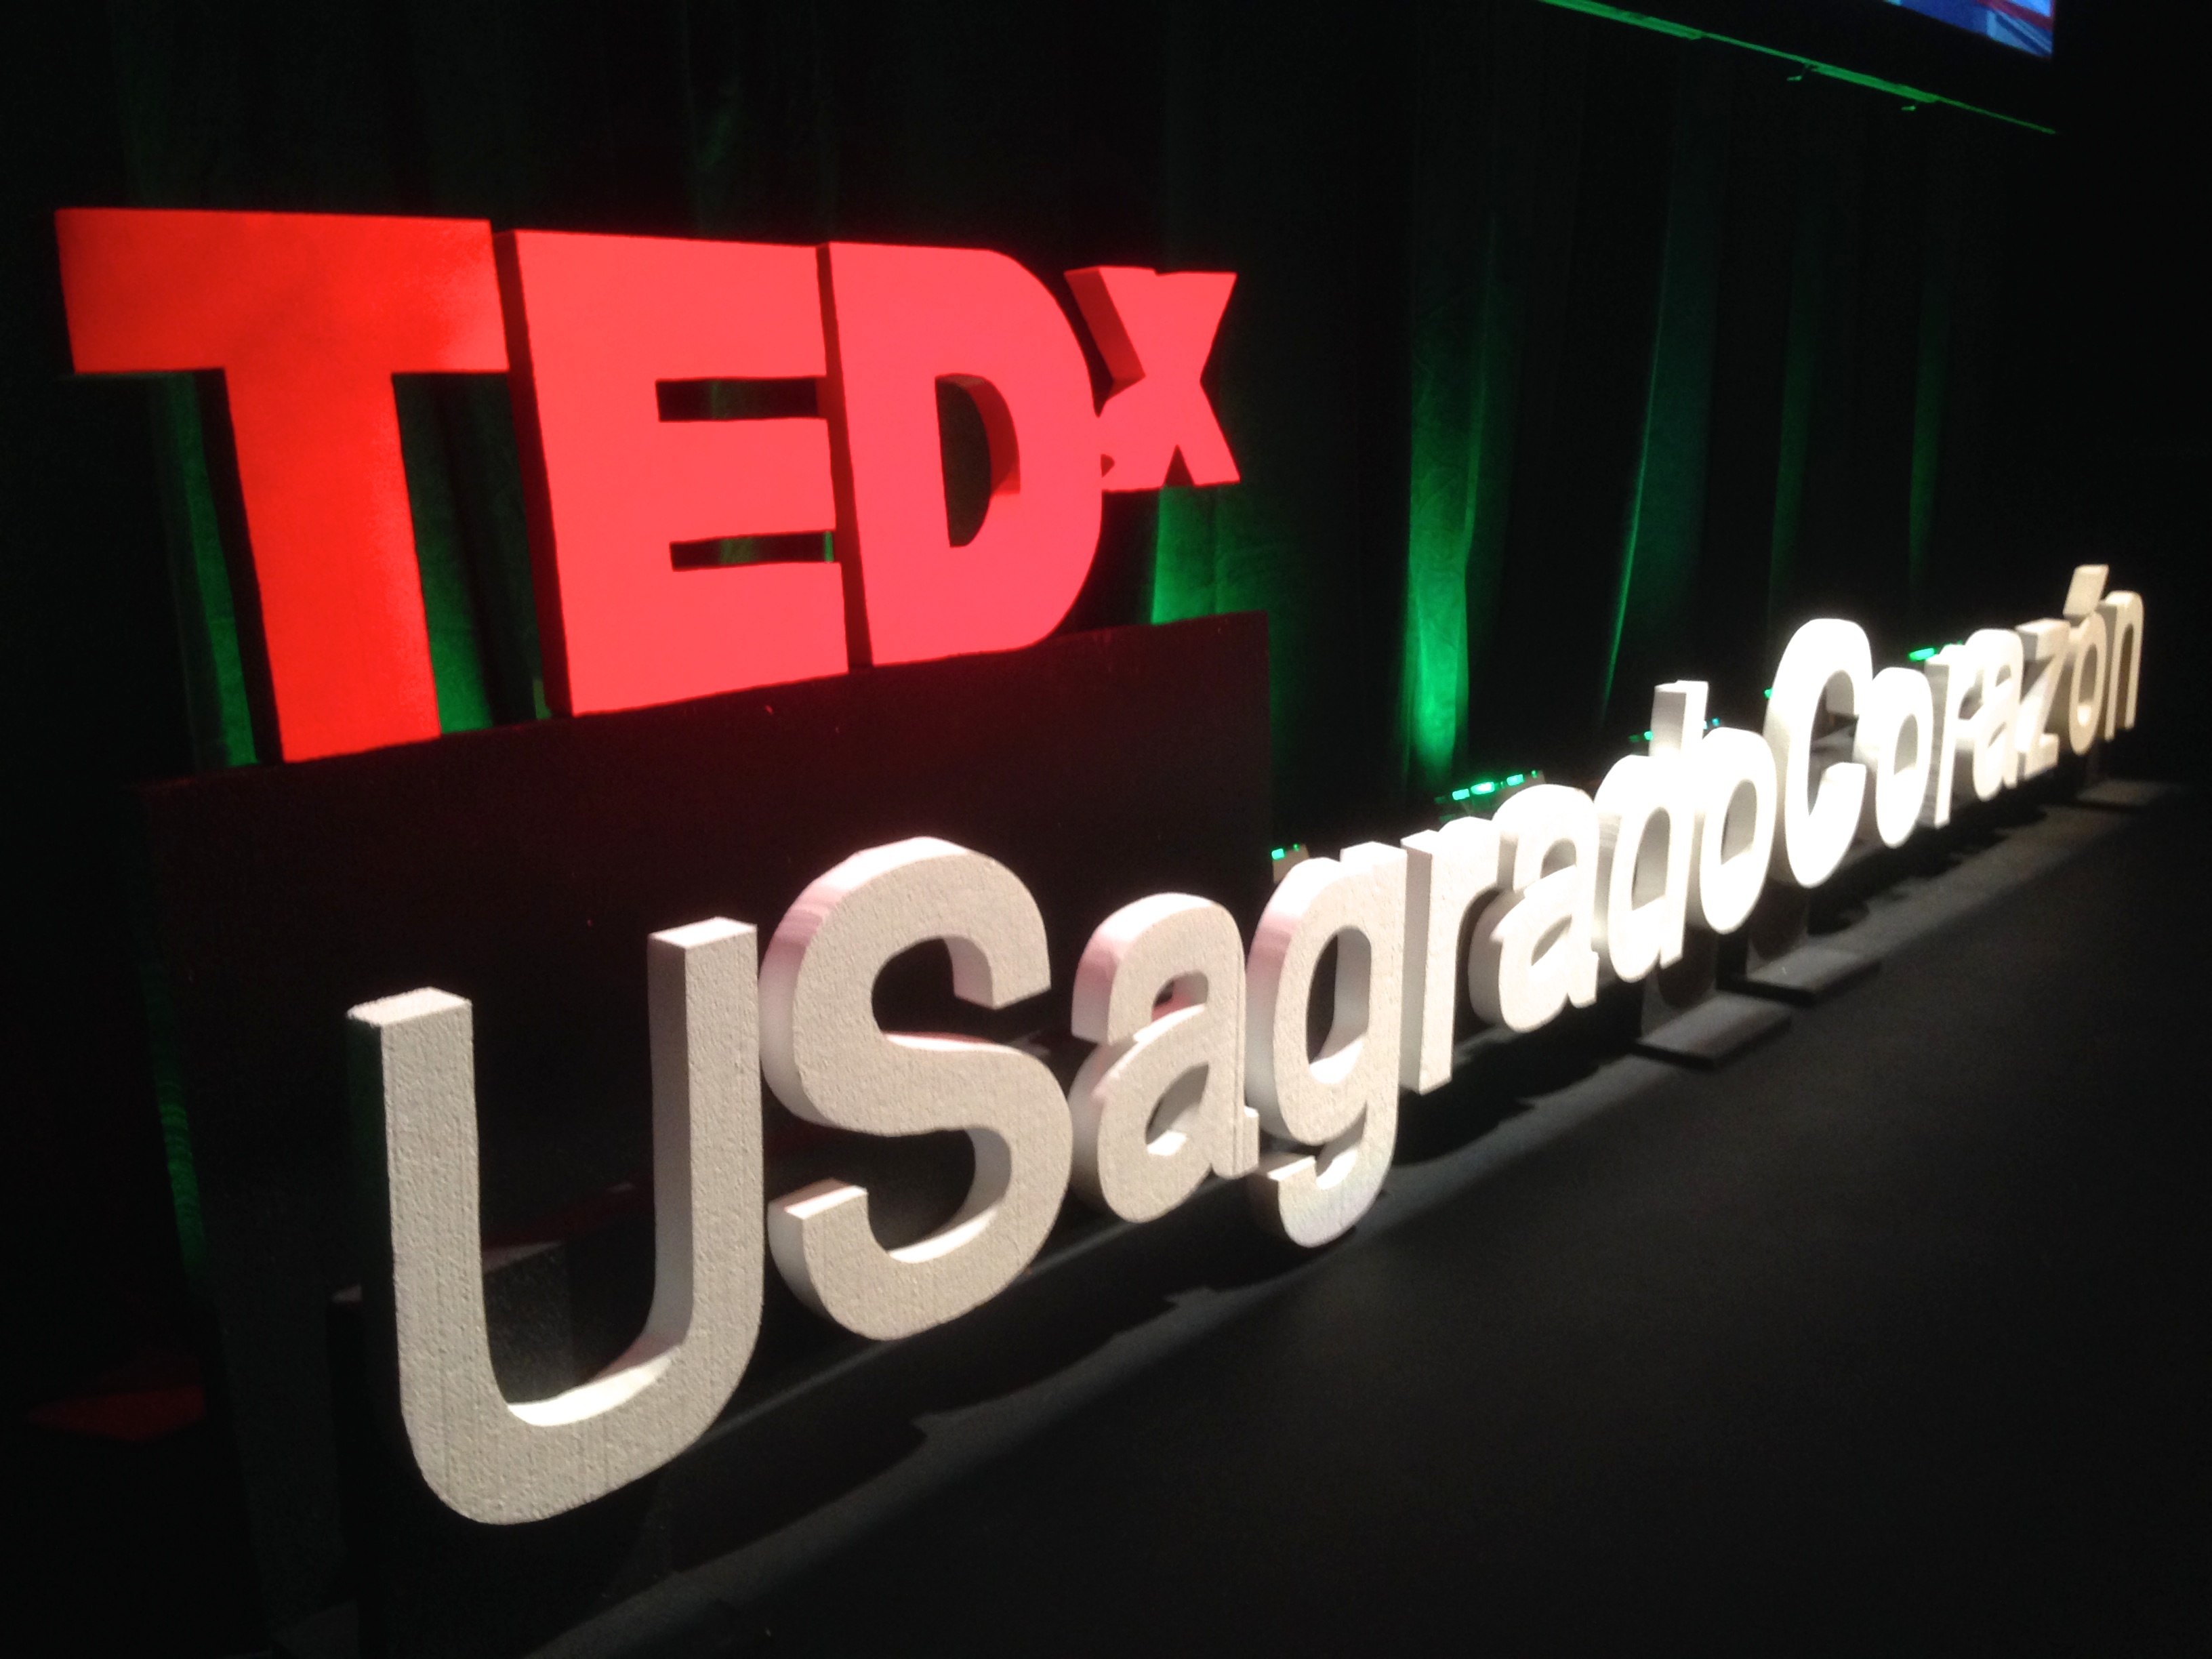
number, sign, signage, neon, neon sign, brand, font, shape, tedxusagrado, display device, vehicle registration plate, electronic signage